Bojan Zajić

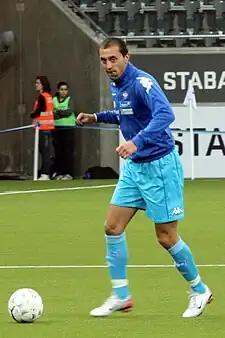
Zajić with Vålerenga in 2009

Bojan Zajić (born 17 June 1980) is a Serbian former professional football coach and former player who is assistant manager of Sandnes Ulf.